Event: Ecuador Earthquake
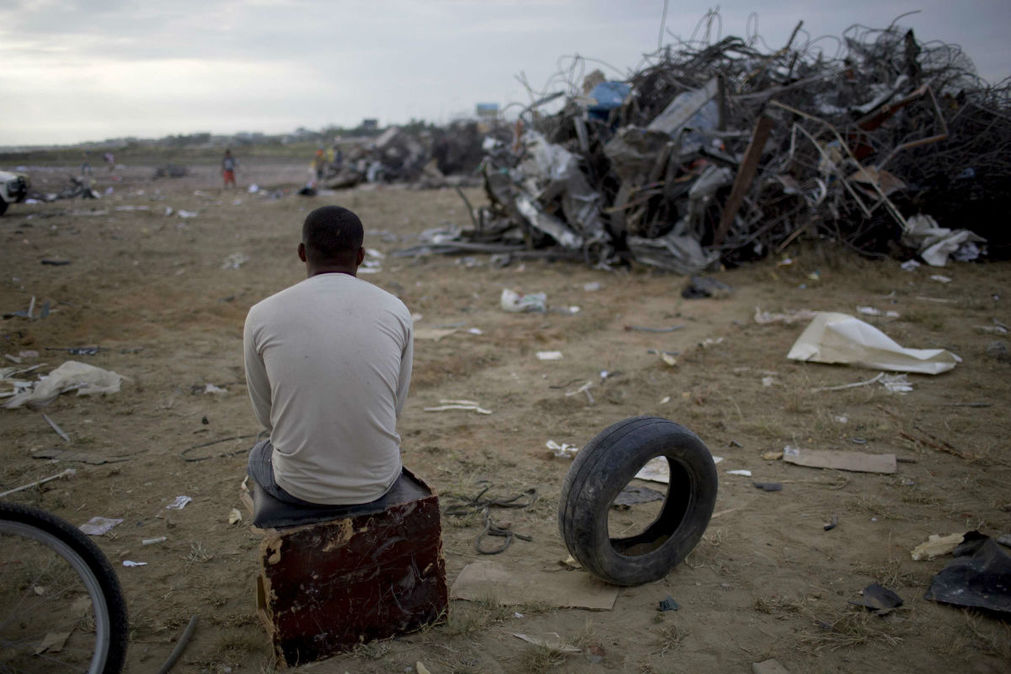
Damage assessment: damage